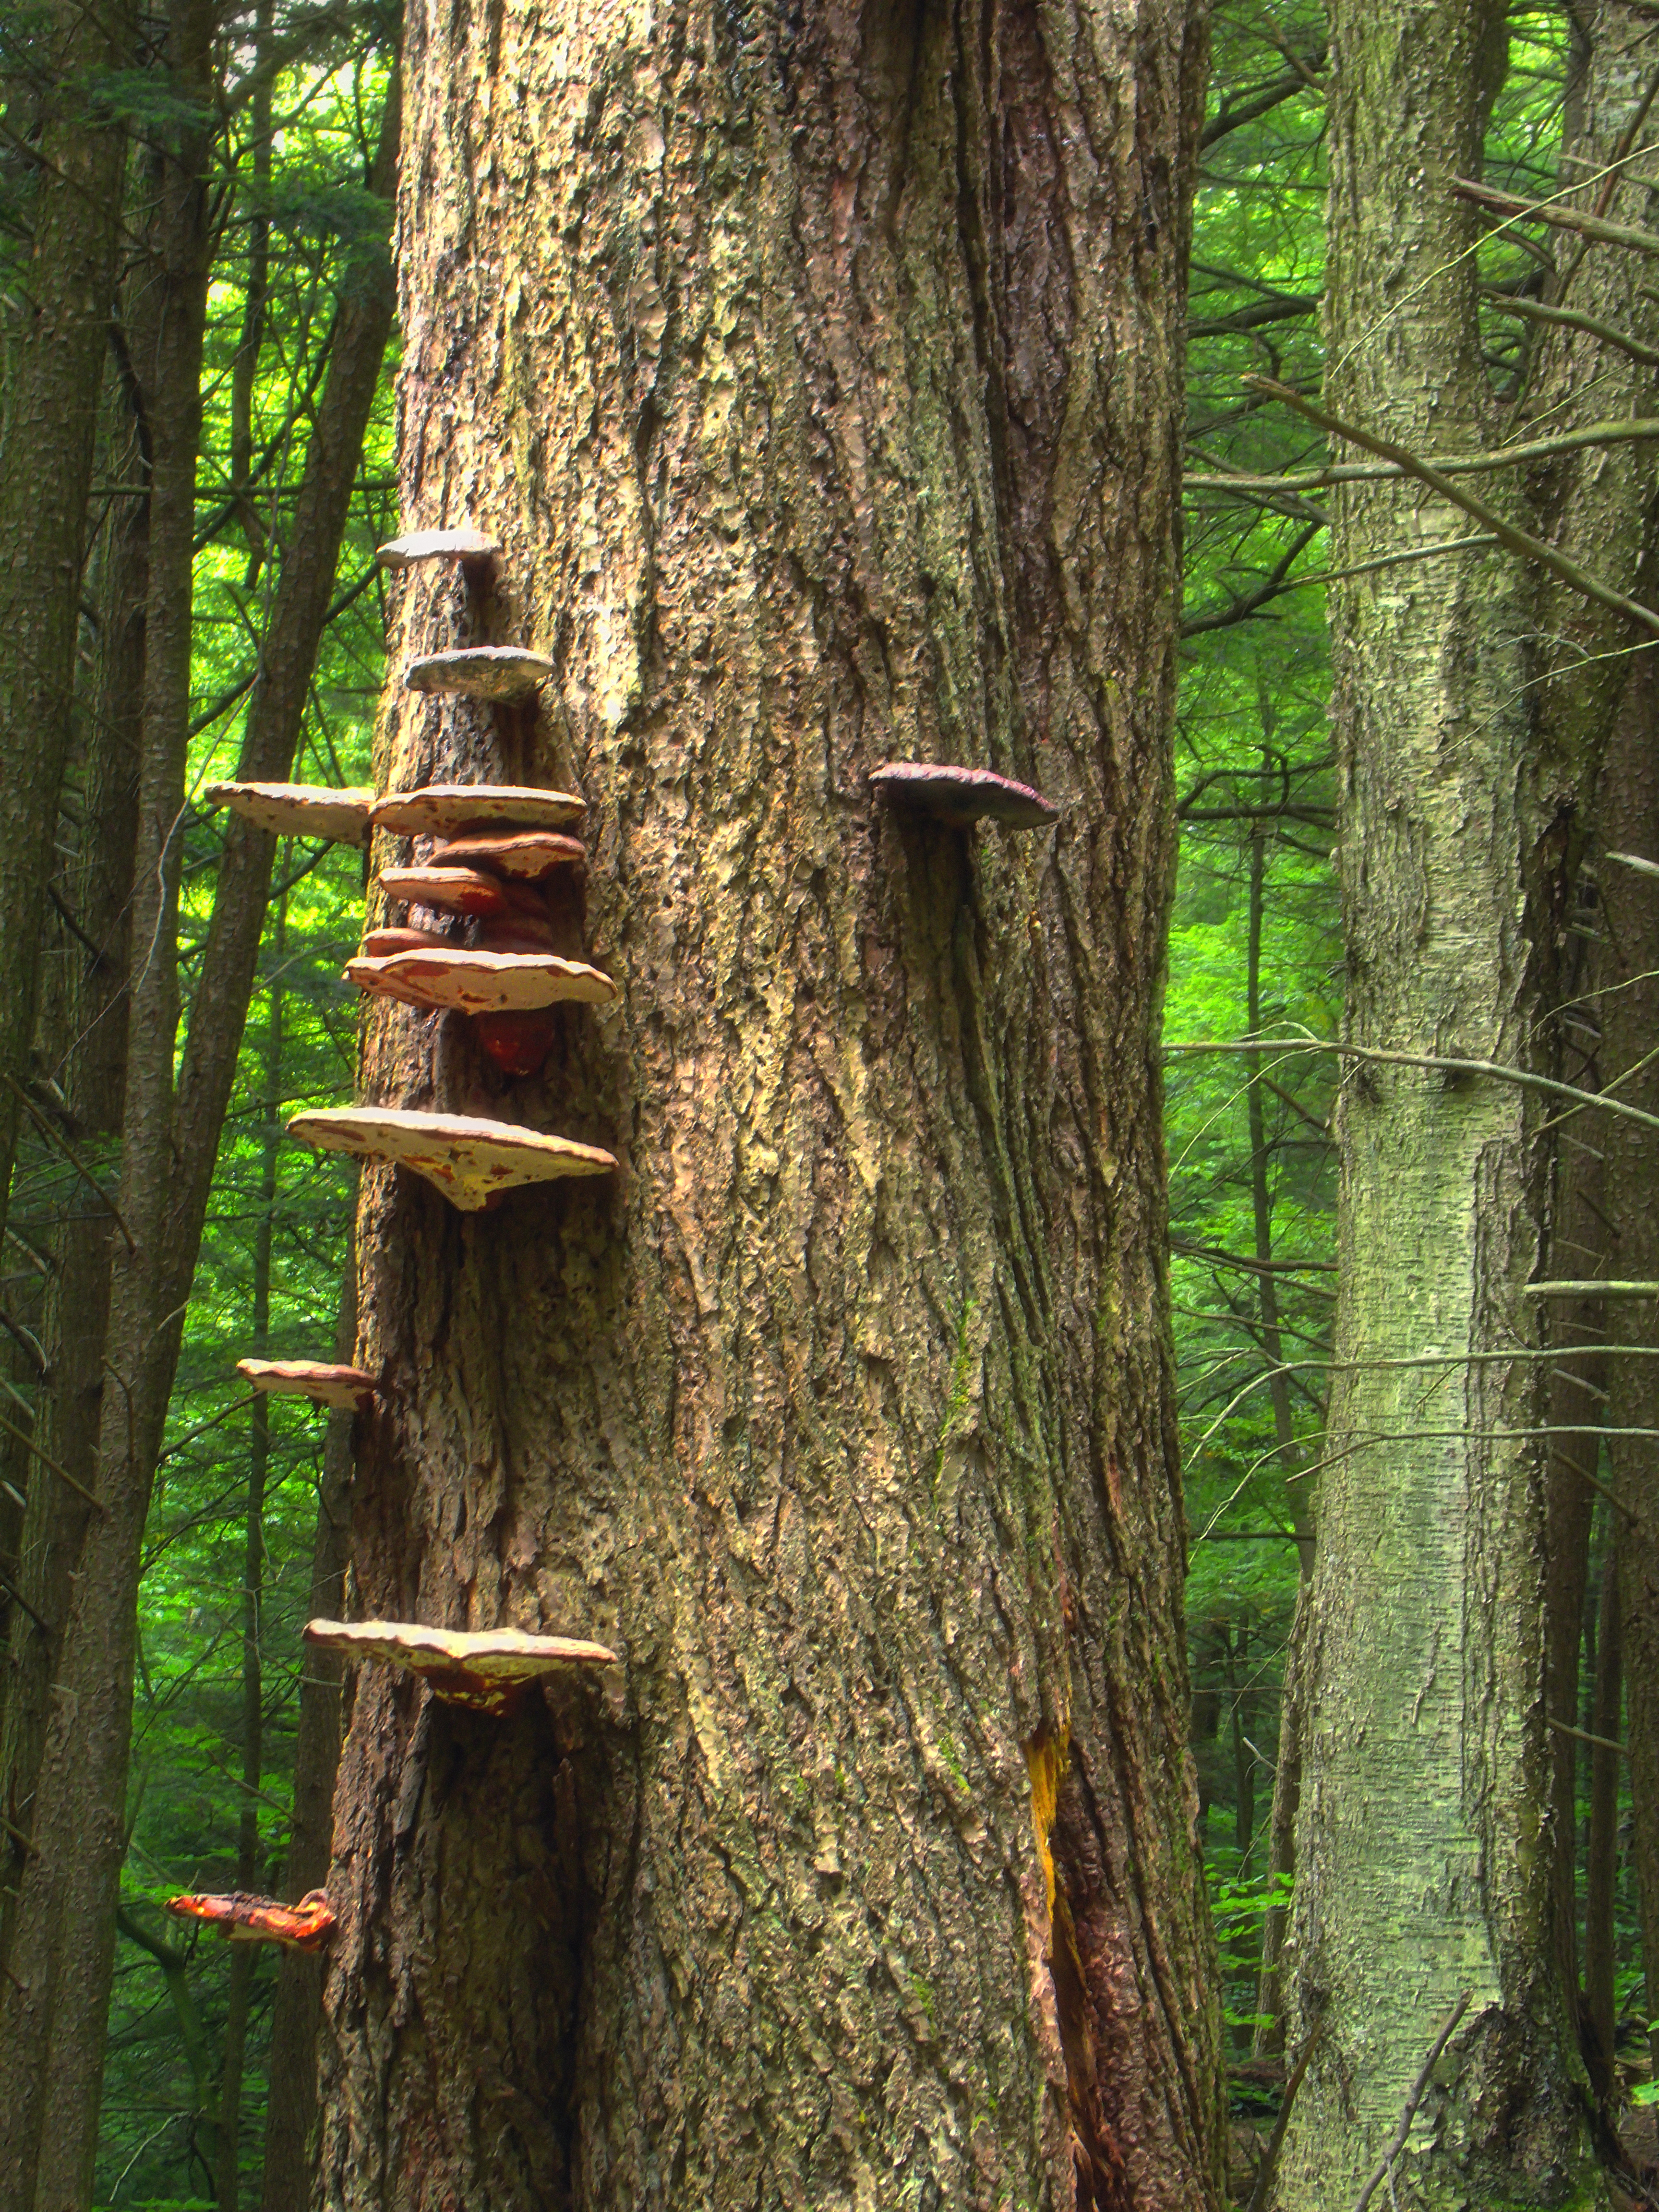
tree, nature, forest, branch, plant, wood, leaf, trunk, summer, bark, wildlife, jungle, autumn, trees, fungus, creativecommons, coniferous, fungi, mushrooms, rainforest, deciduous, pennsylvania, shelffungus, endlessmountains, loyalsockstateforest, hemlock, easternhemlock, bracketfungus, sullivancounty, woodland, habitat, ecosystem, old growth forest, natural environment, woody plant, temperate coniferous forest